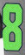
Number: 8